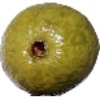
Label: Guava 1